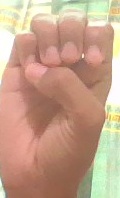
ASL sign: E